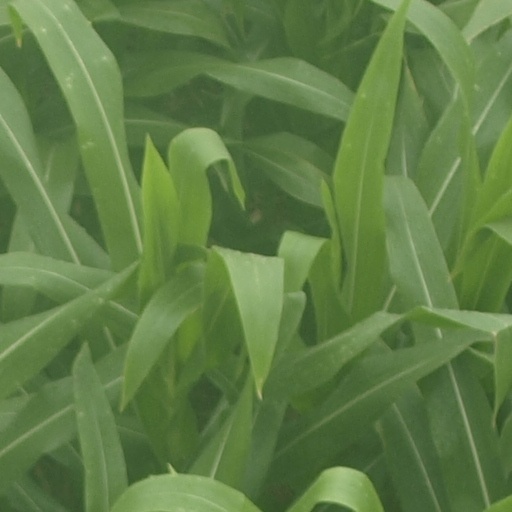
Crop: maize; corn